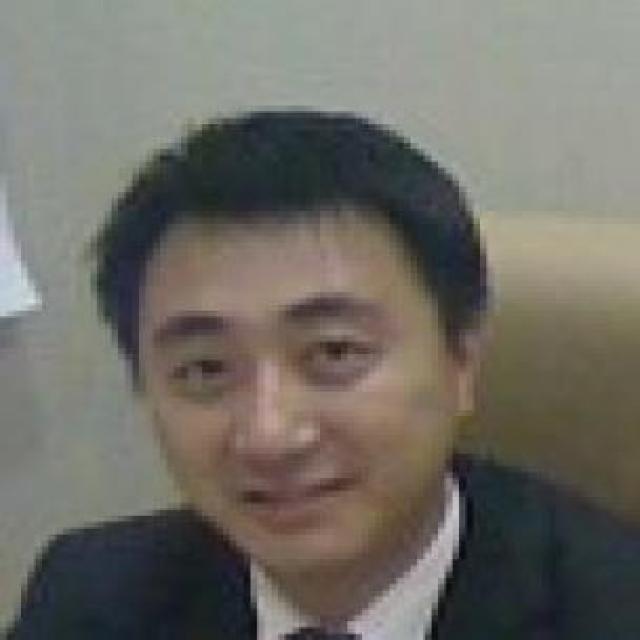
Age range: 21-44